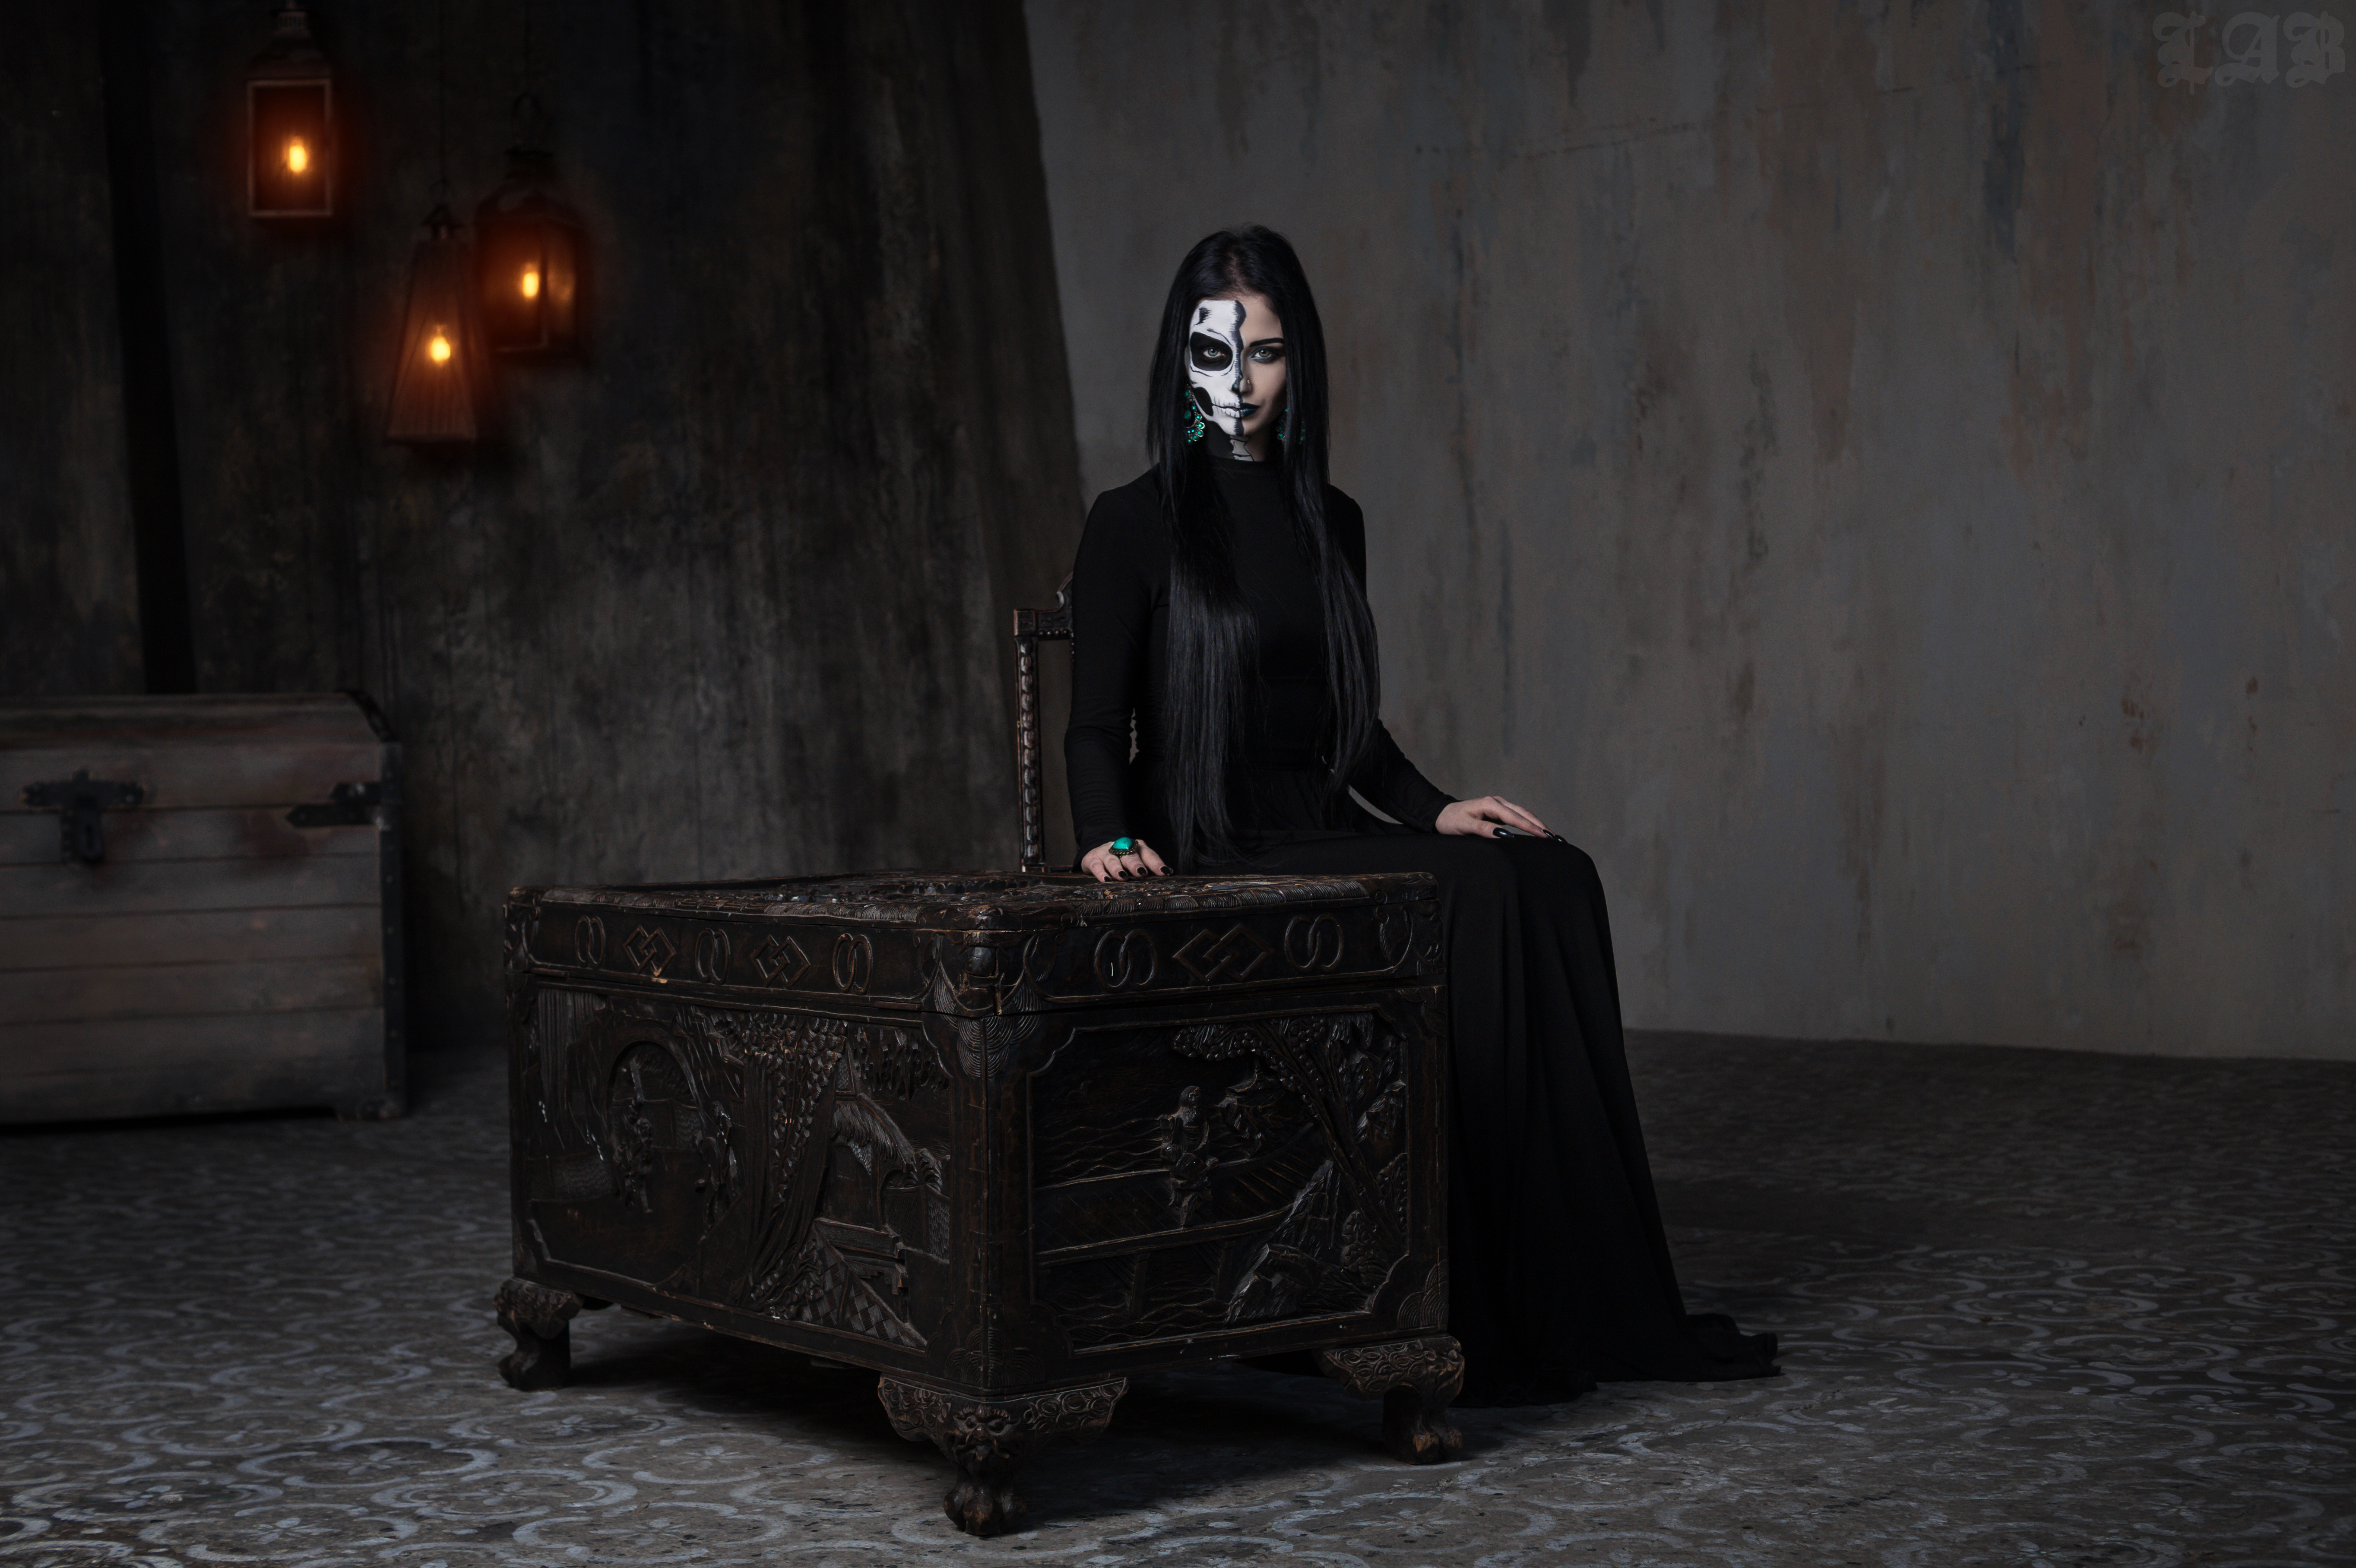
magic, black, darkness, night, midnight